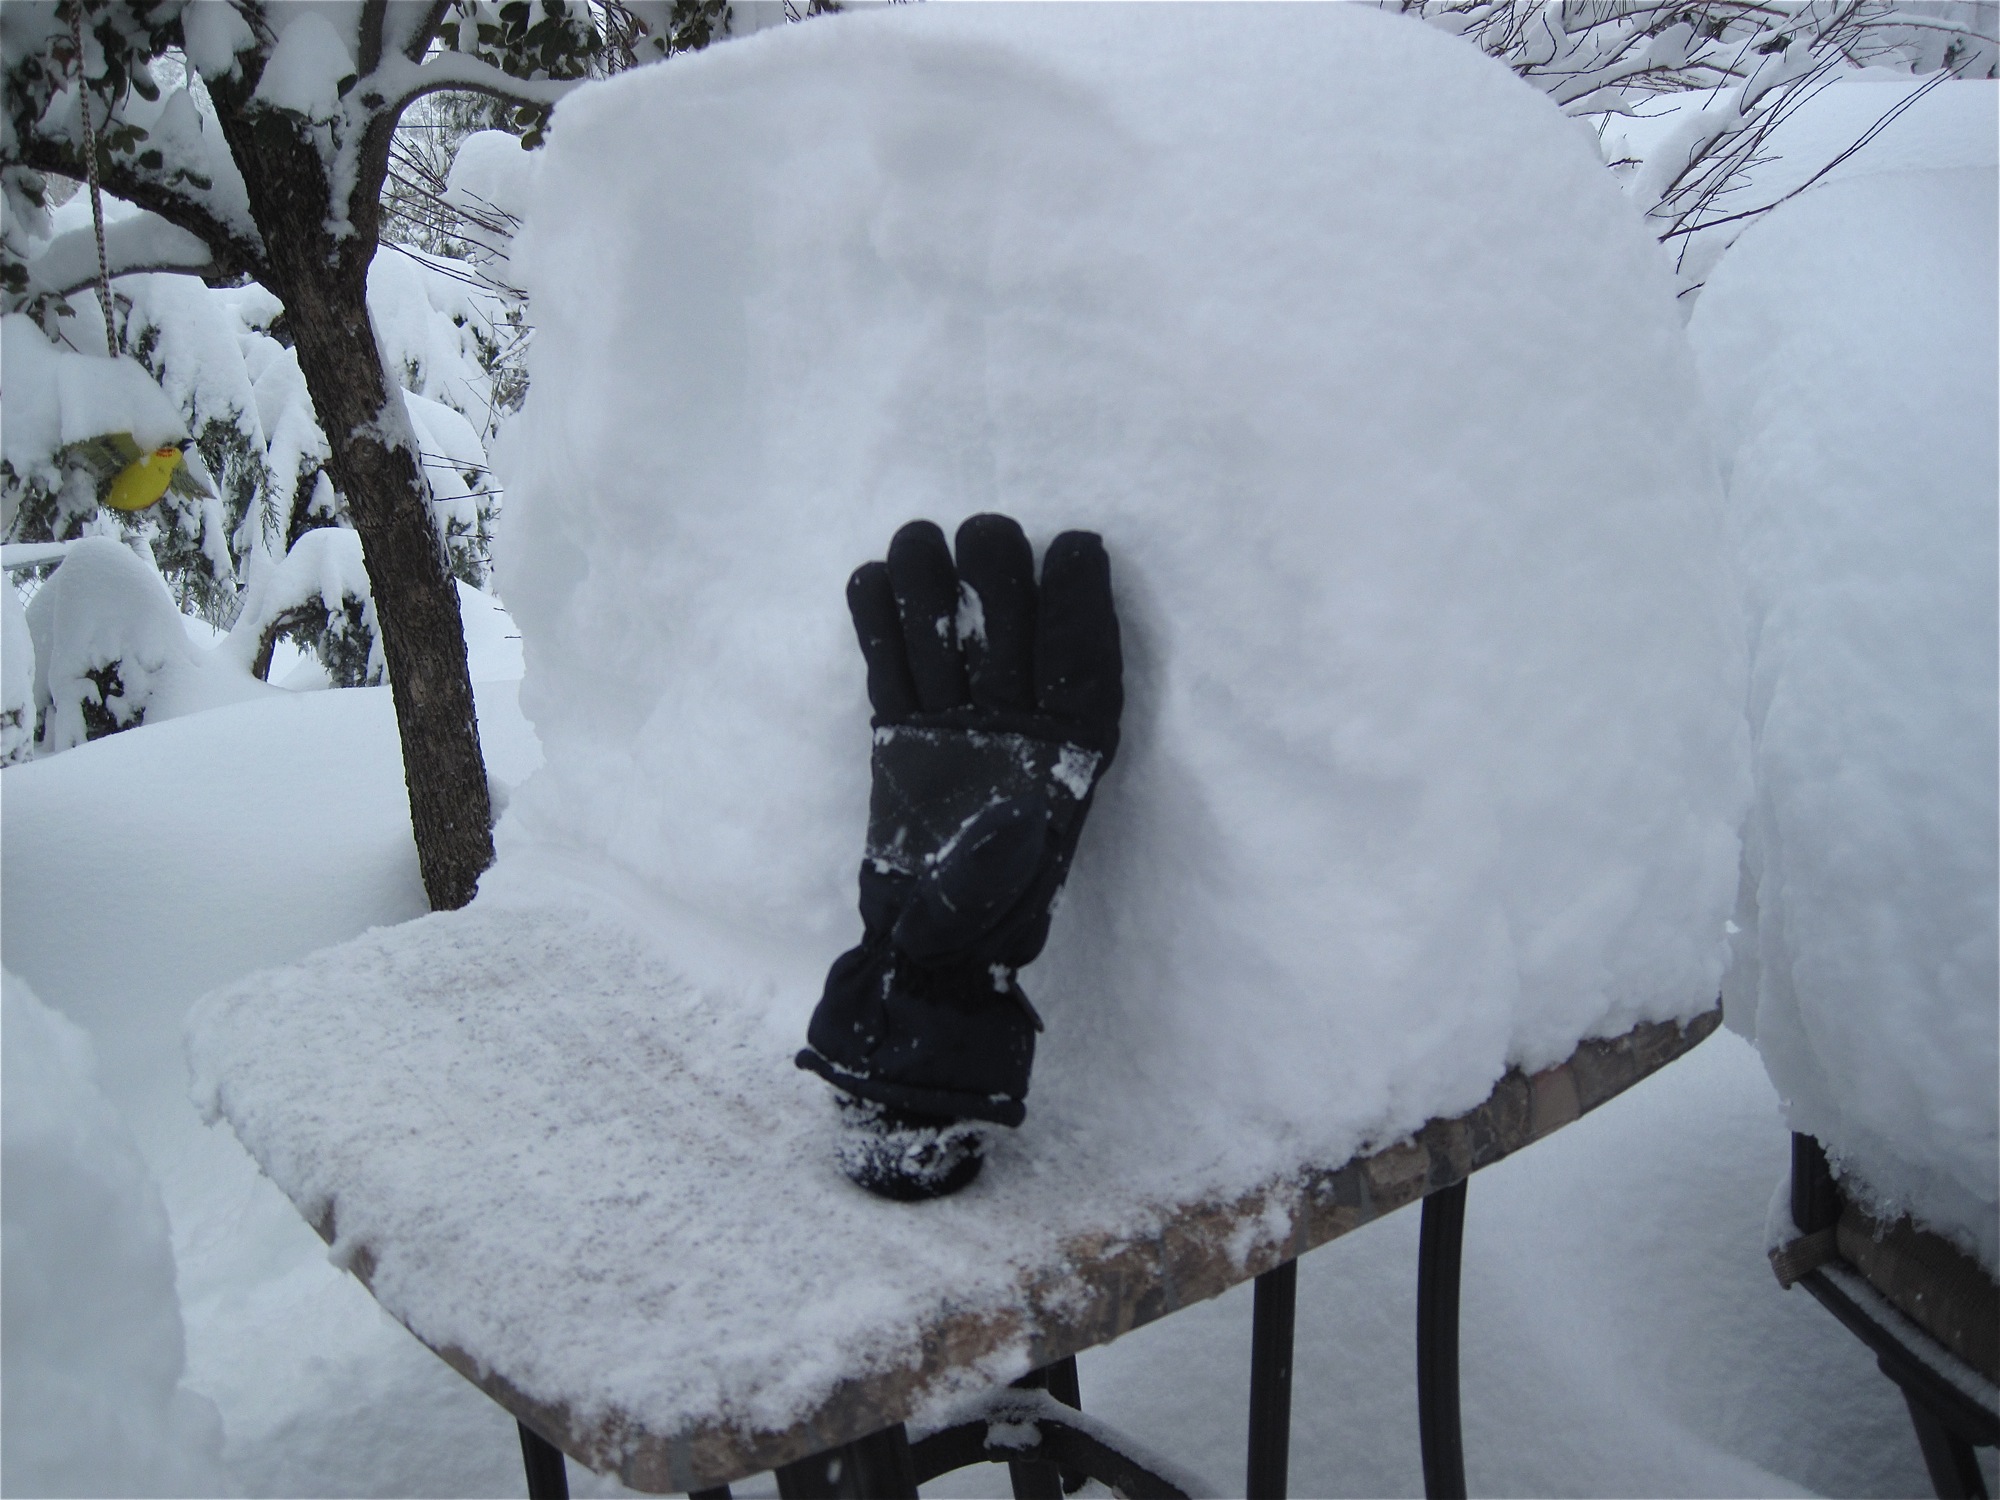
snow, winter, ice, weather, season, footwear, blizzard, freezing, winter storm